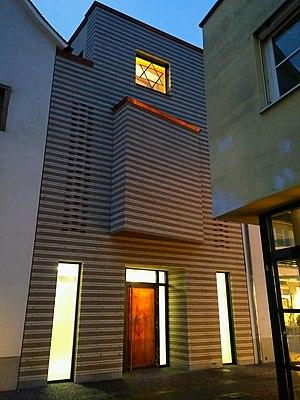
Constance est une ville du sud de l'Allemagne, enclavée sur la rive méridionale suisse du lac de Constance. Constance a actuellement une population de 81200 habitants.